Piffero

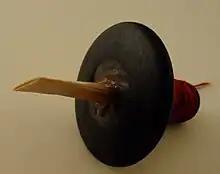
Mouthpiece (ital. "musotto")

The reed used by the "piffero" is inserted in a conical brass tube, which is itself inserted in a "pirouette". This peculiarity, which is shared with oriental and ancient oboes, is unique in Italy.